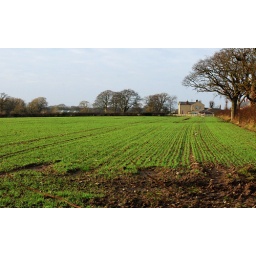
A field near Mark and Vega's house. The main farm house is visible in the distance.